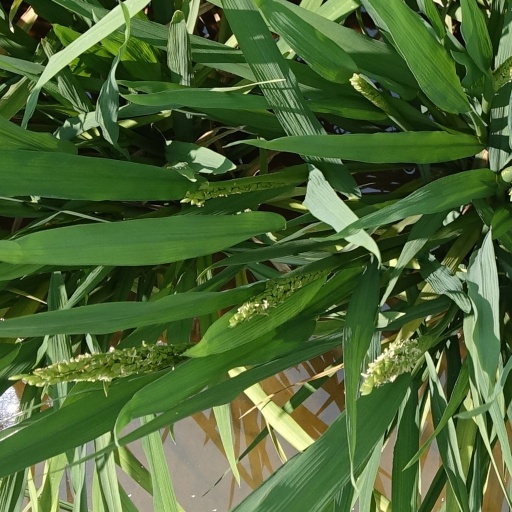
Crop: rice